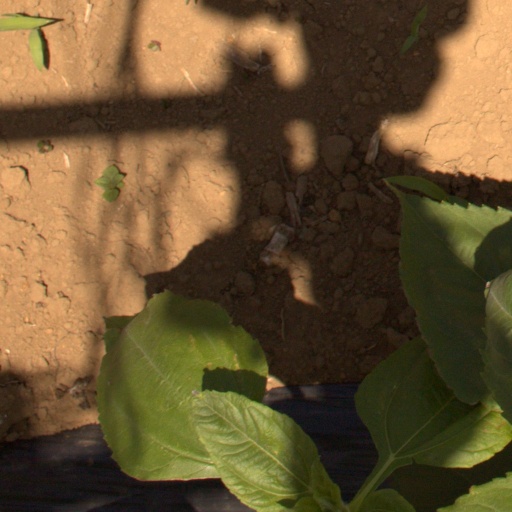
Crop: Jerusalem artichoke